Enter the Haggis

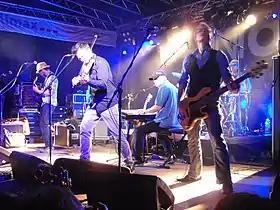
Enter the Haggis live in 2011. From left to right: Trevor Lewington, Brian Buchanan, Craig Downie, Mark Abraham, and Bruce McCarthy.

Starting with "Whitelake" in 2011, Enter the Haggis's next three studio albums were funded with $150,000.00 raised through crowdfunding sites Bandzoogle, Kickstarter, and PledgeMusic. The first $40,000 was used to produce "Whitelake". The album was named after White Lake, Ontario near where the recording studio was located, and in which Buchanan capsized his canoe in the near-freezing water and had to swim to shore.